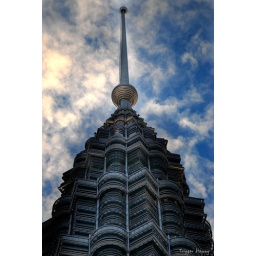
Yup, the most photographed building in Kuala Lumpur. Still the tallest TWIN tower in the world...that what our ex-PM said.